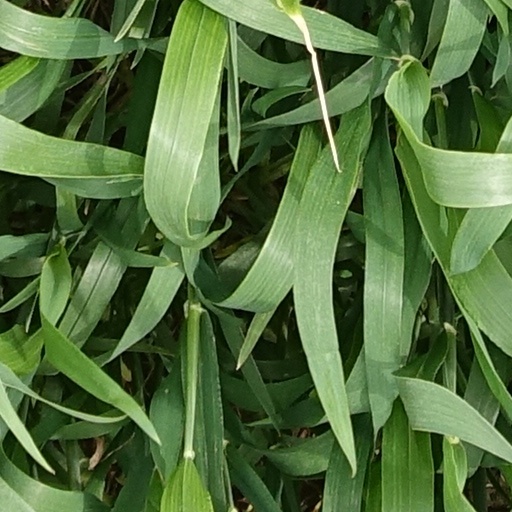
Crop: wheat